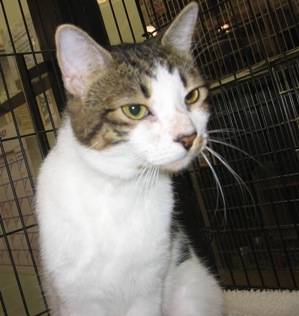
Label: cat